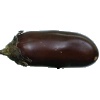
Label: eggplant